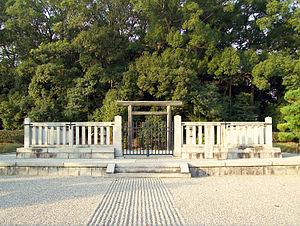
L'empereur Kaika est le neuvième empereur du Japon à apparaître sur la traditionnelle liste des empereurs.